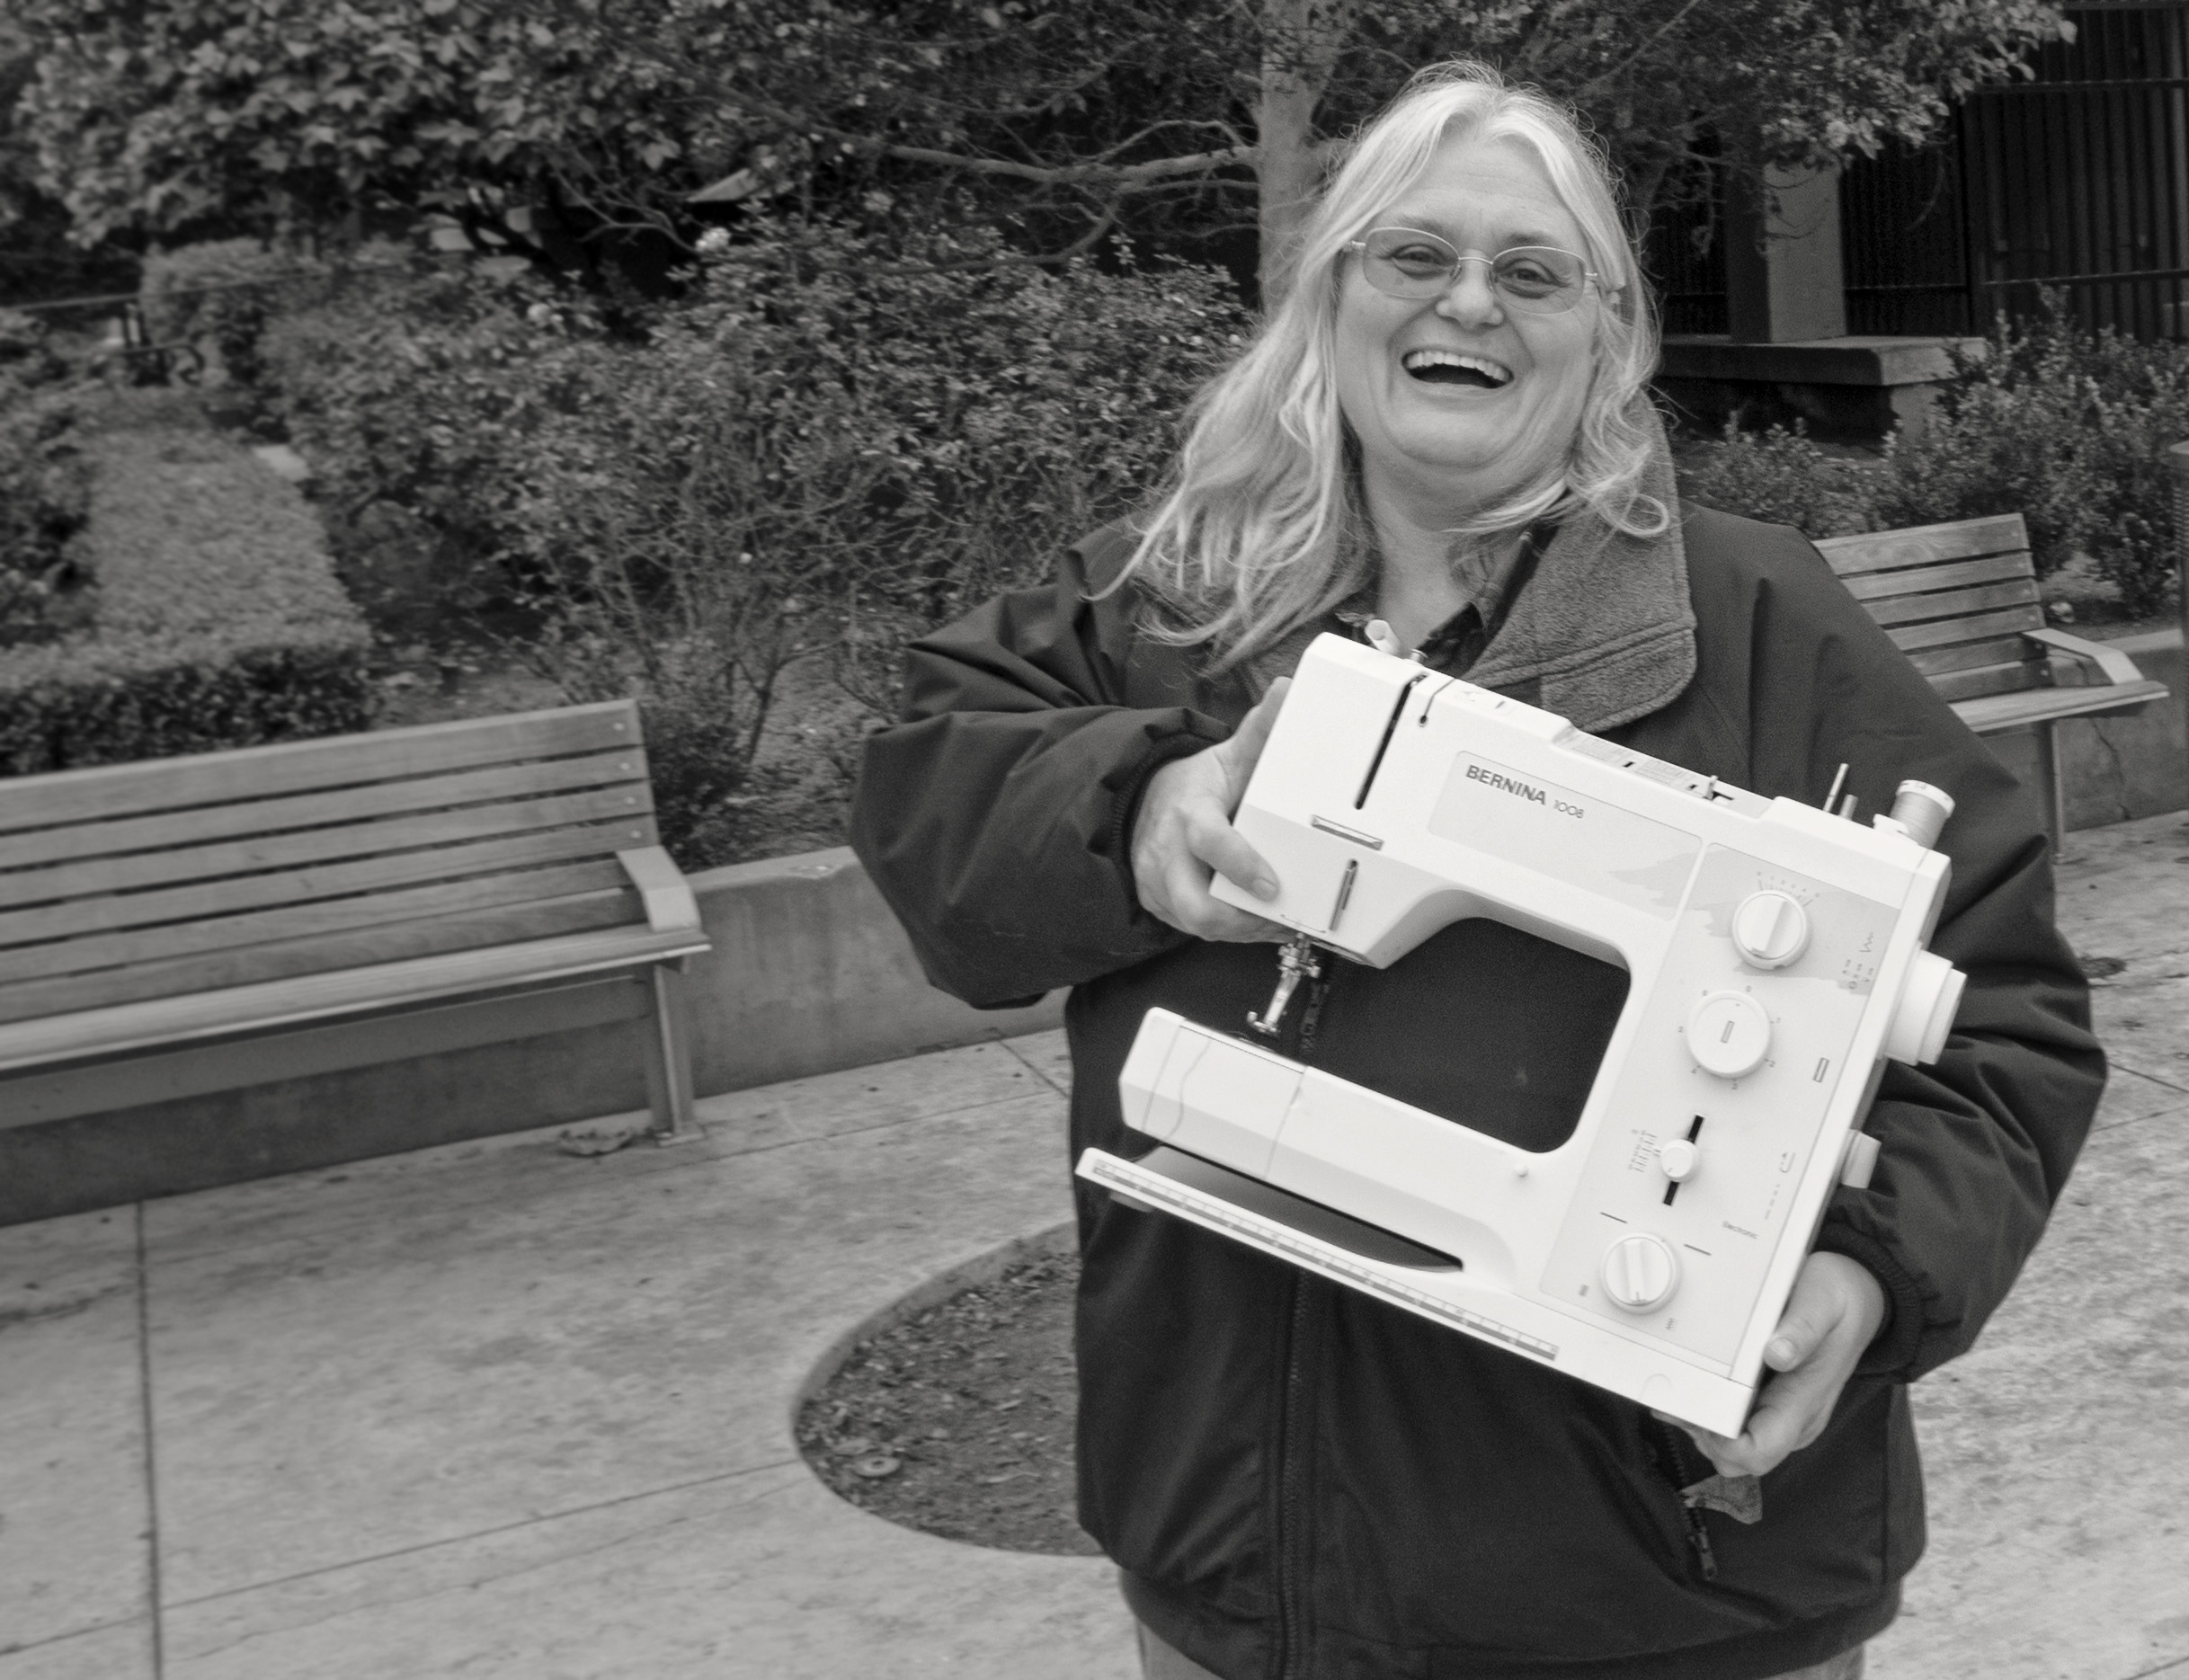
black and white, woman, white, photography, portrait, spring, sitting, black, monochrome, photograph, image, sewingmachine, monochrome photography, human positions